Paleontology in Ohio

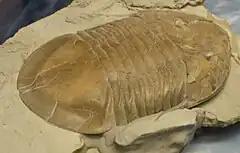
"Isotelus"

Later, two elementary school teachers and their students catalyzed the process of getting "Isotelus" recognized as Ohio's state fossil. Doris Swabb of Beavertown School in Kettering took her third grade students to the Boonshoft Museum of Discovery (then Dayton Museum of Natural History). Virginia Evers likewise took her fourth grade class from St. Anthony School to the museum. After seeing a cast of the Huffman Dam "Isotelus", they got the idea to get the specimen recognized as Ohio's official state fossil. The students sent letters to Robert L. Corbin and Robert E. Hickey, members of the Ohio House of Representatives. Both Representatives agreed to sponsor legislation making the designation official. Senator Charles F. Horn agreed to introduce legislation for the same purpose in the Ohio Senate.